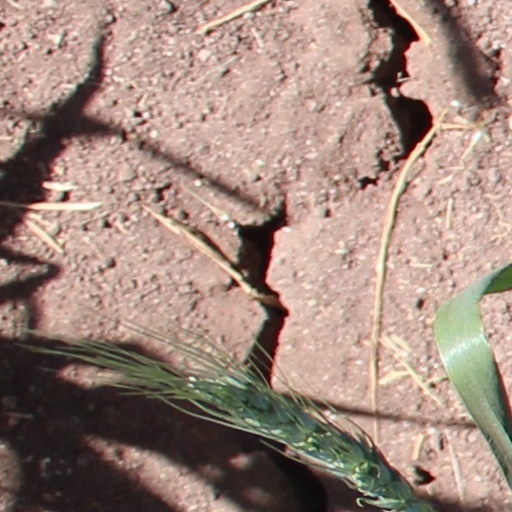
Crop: wheat